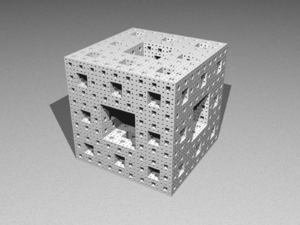
Cet article est une liste de fractales, ordonnées par dimension de Hausdorff croissante.